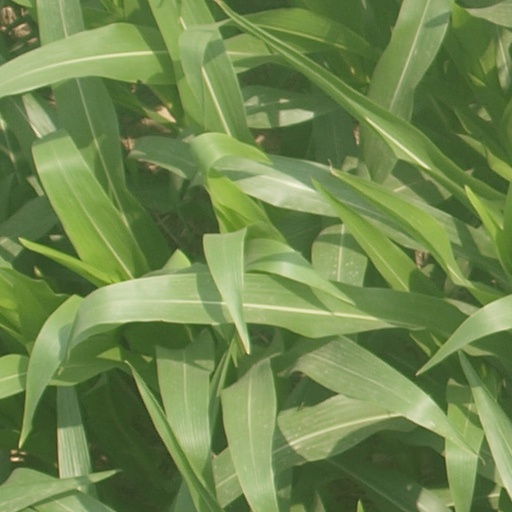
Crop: maize; corn